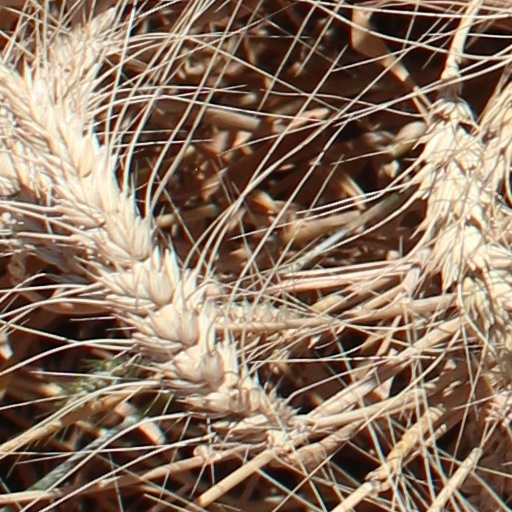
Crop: wheat